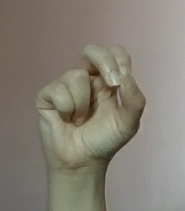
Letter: gaaf